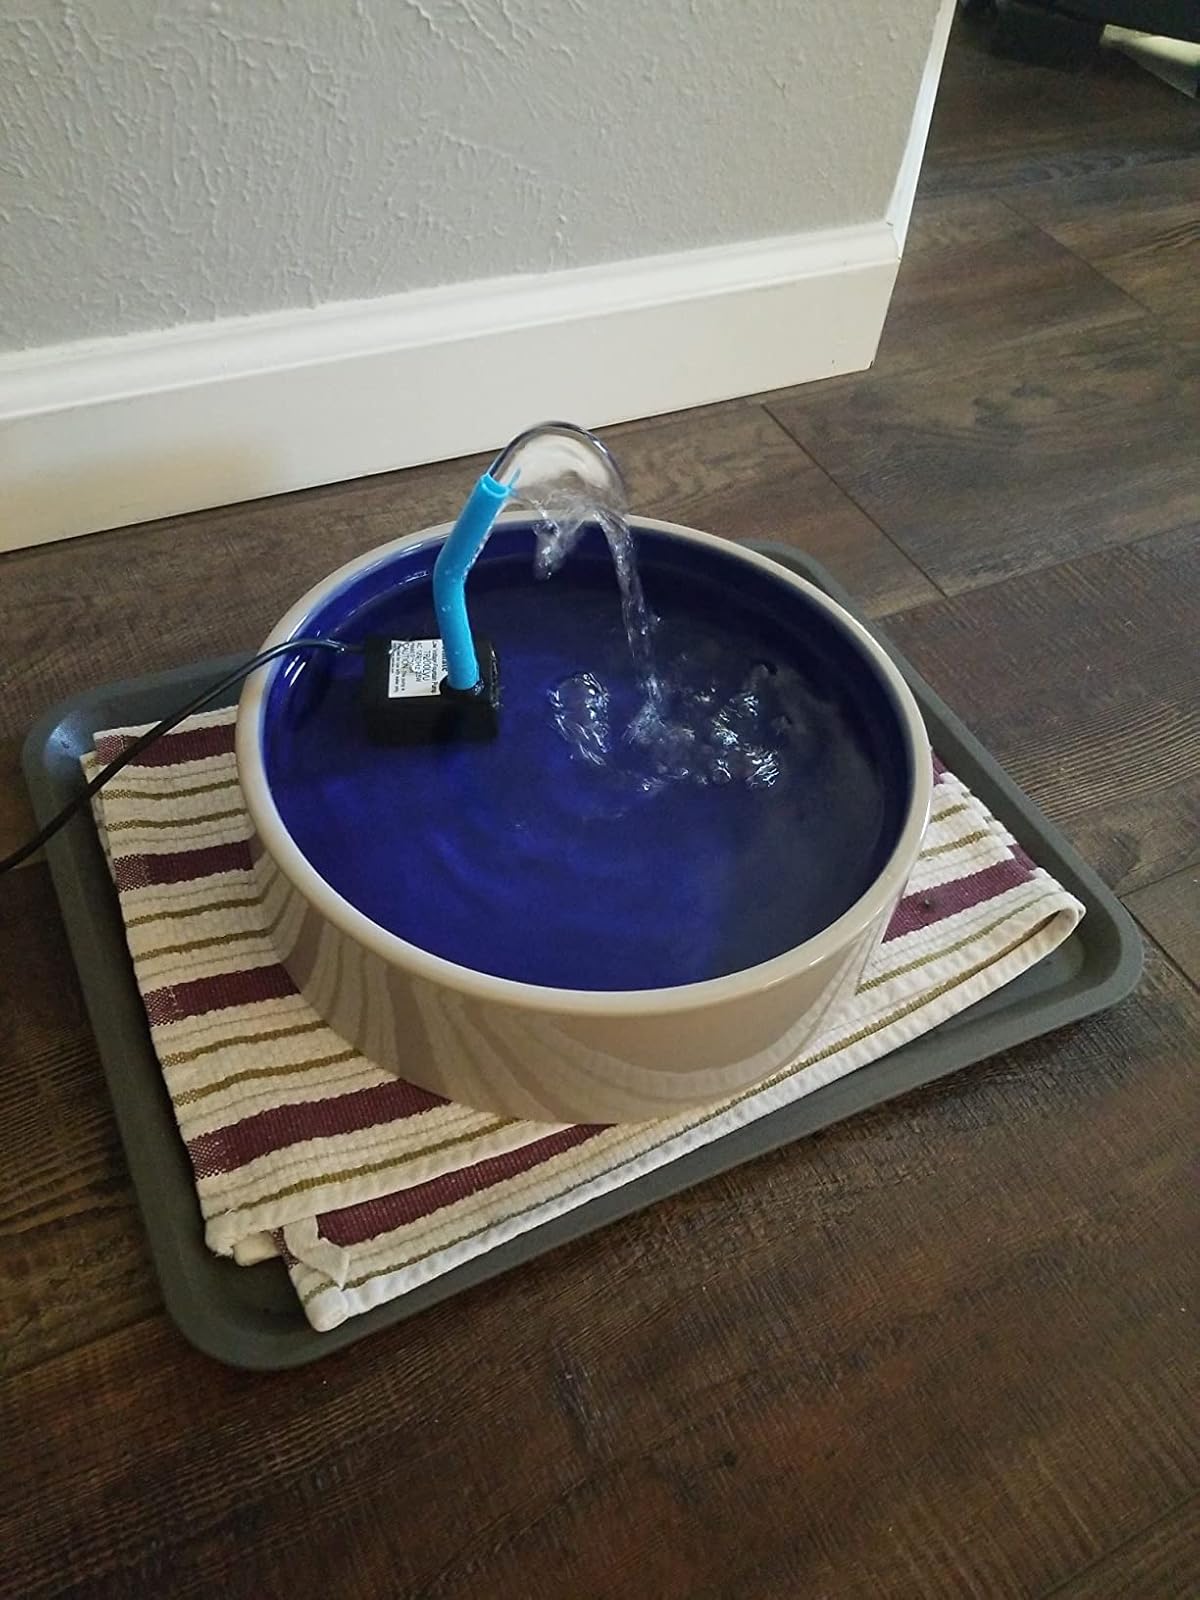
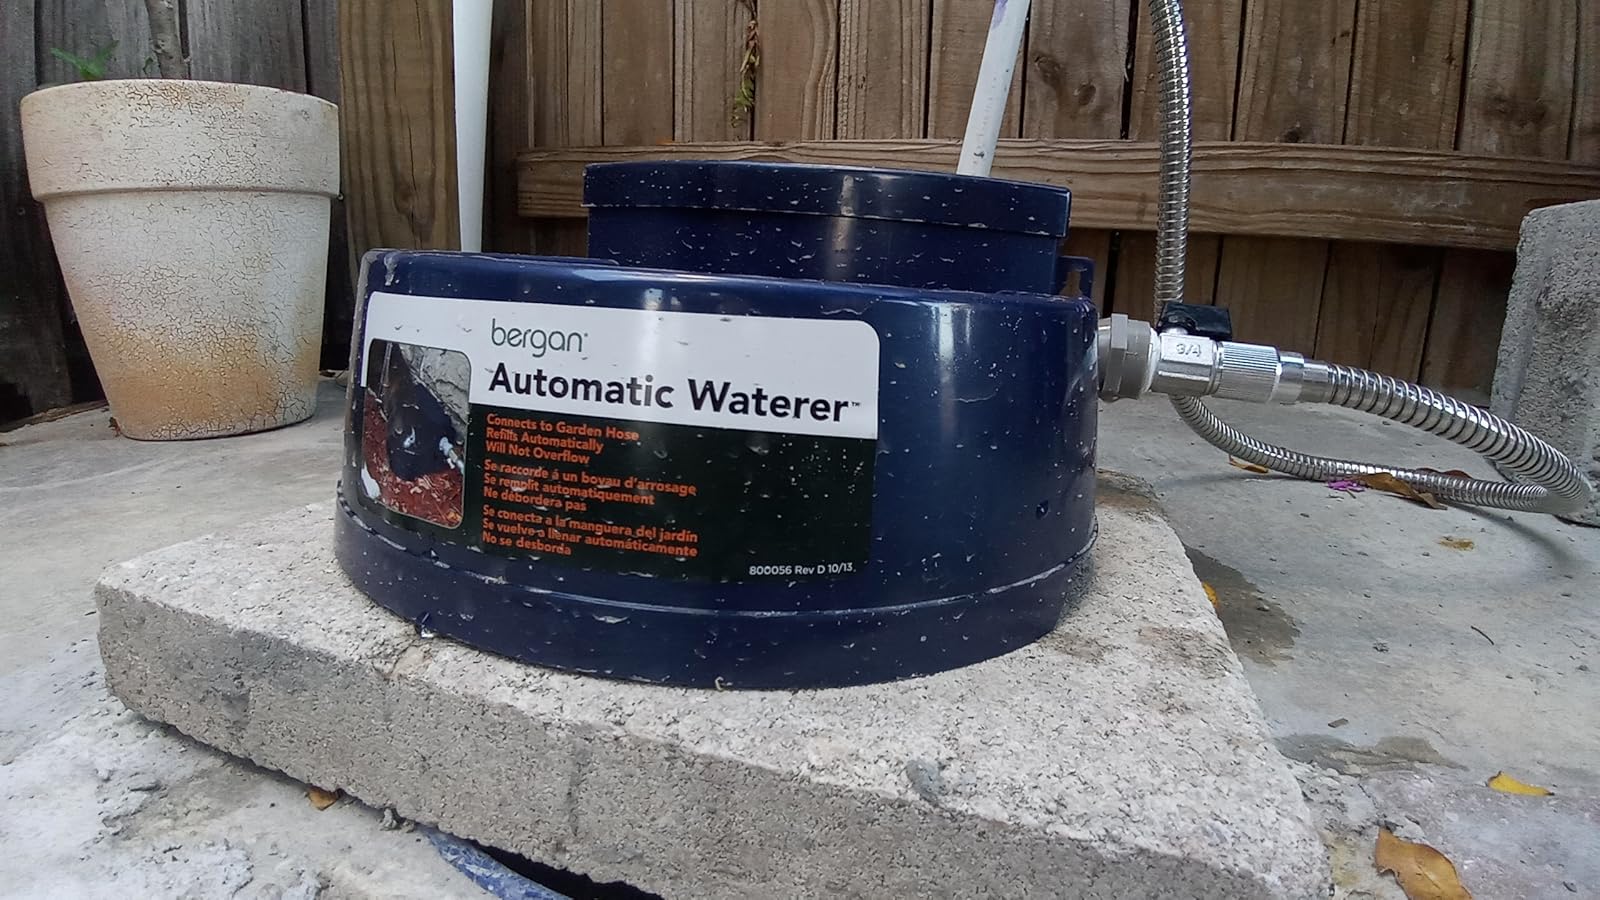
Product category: items_bowl
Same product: no